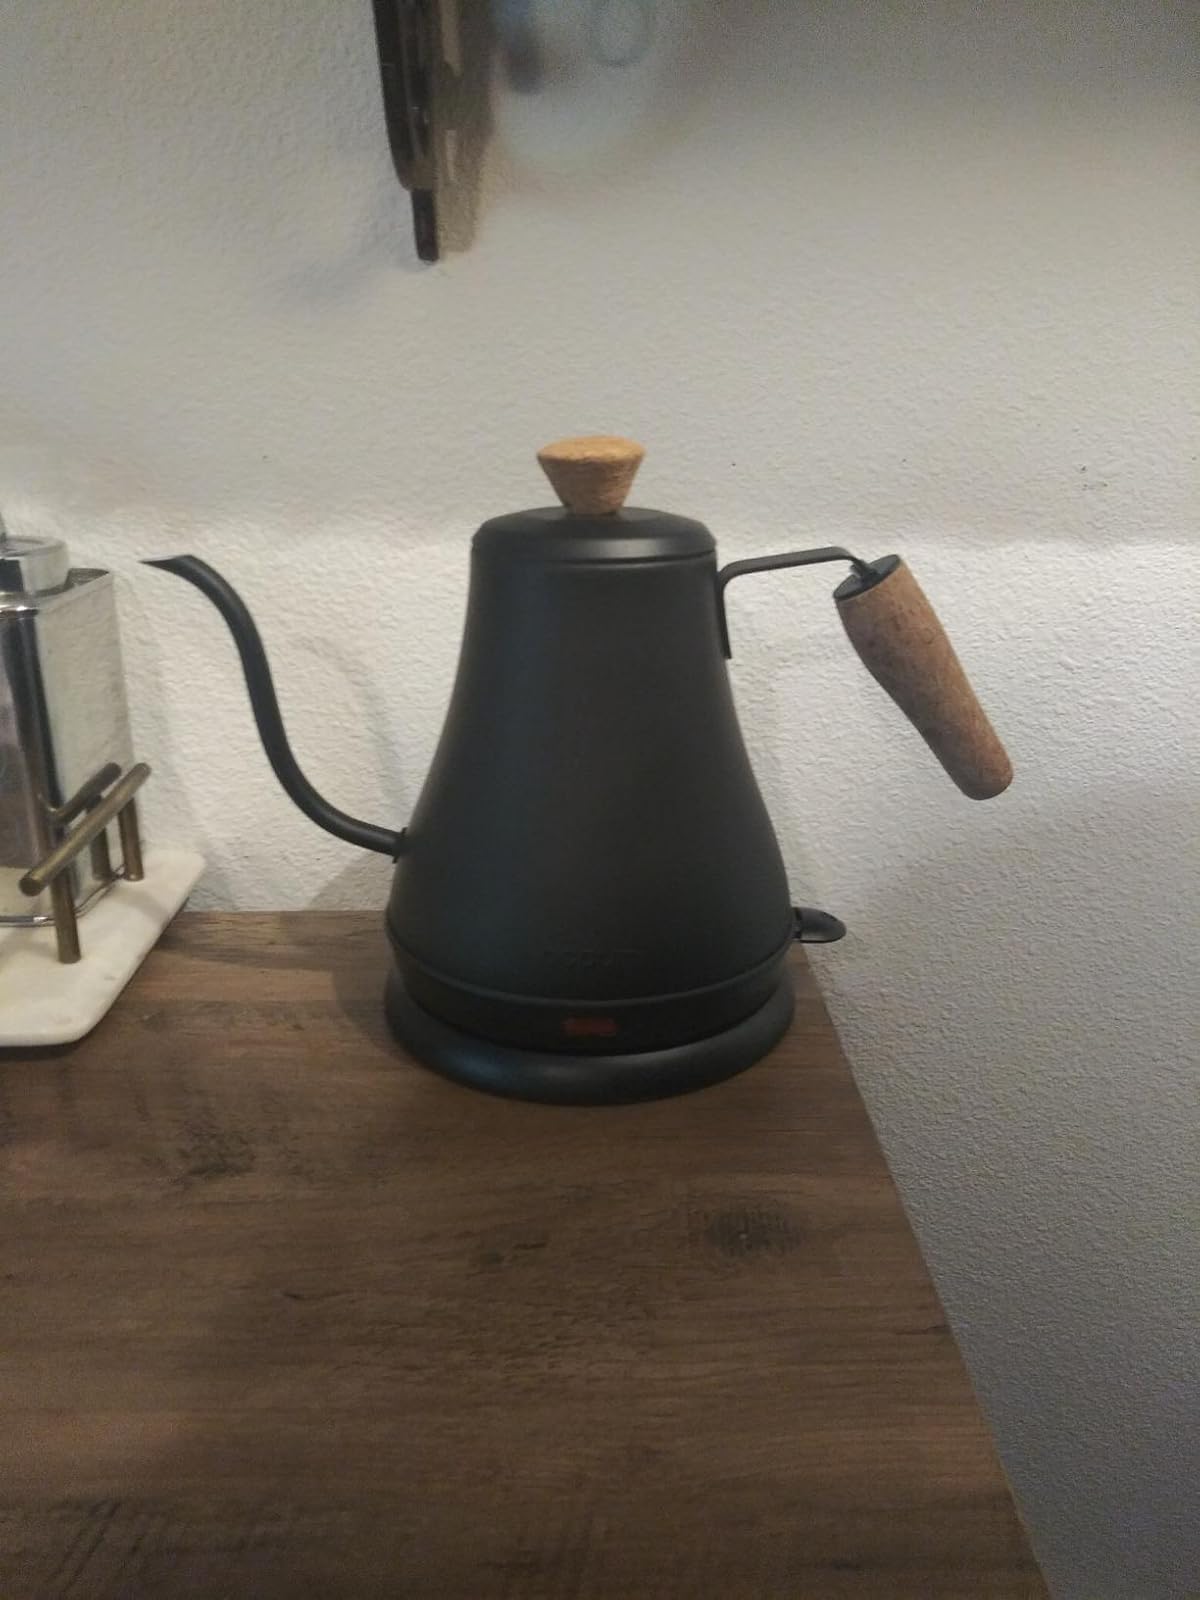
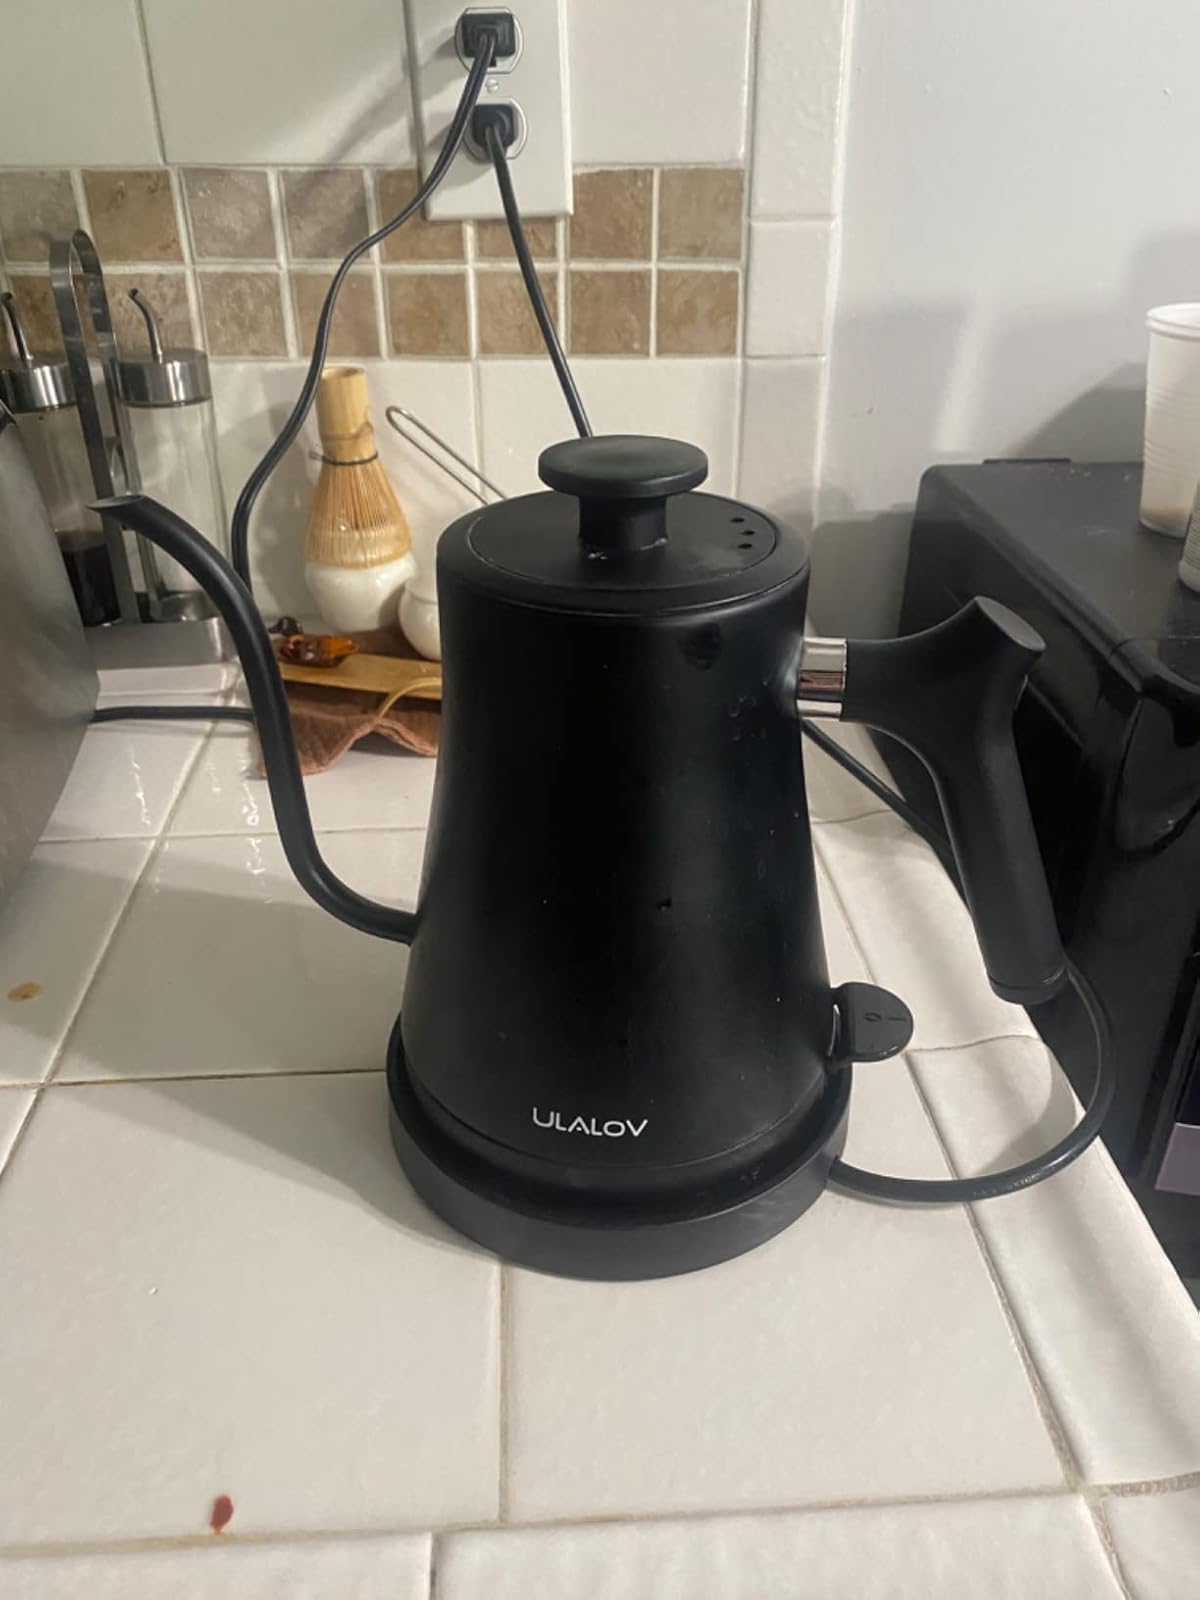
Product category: items_kettle
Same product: no